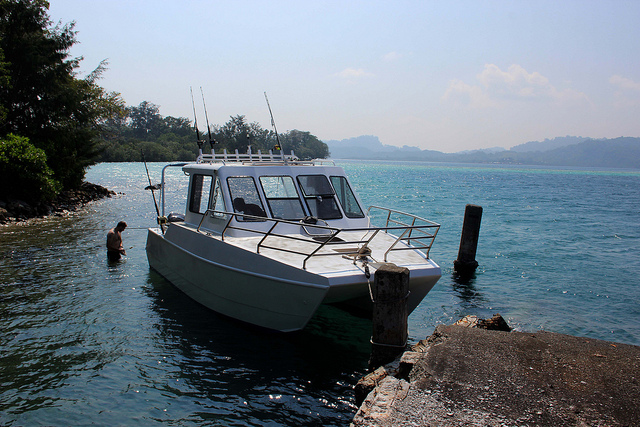
user: Given an image and a question. Answer the question in a short answer. Question: What is the largest of this type of waterway? Short Answer:
assistant: canal